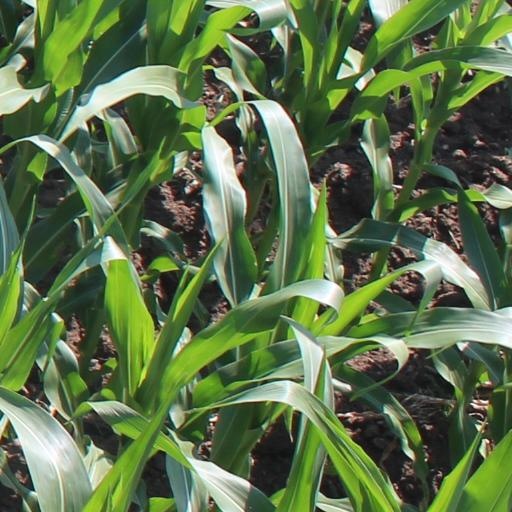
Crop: maize; corn